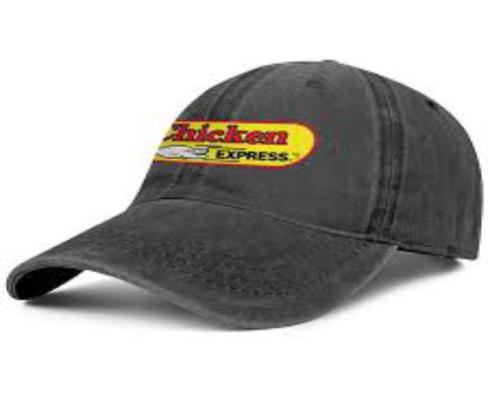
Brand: chicken express
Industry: Food